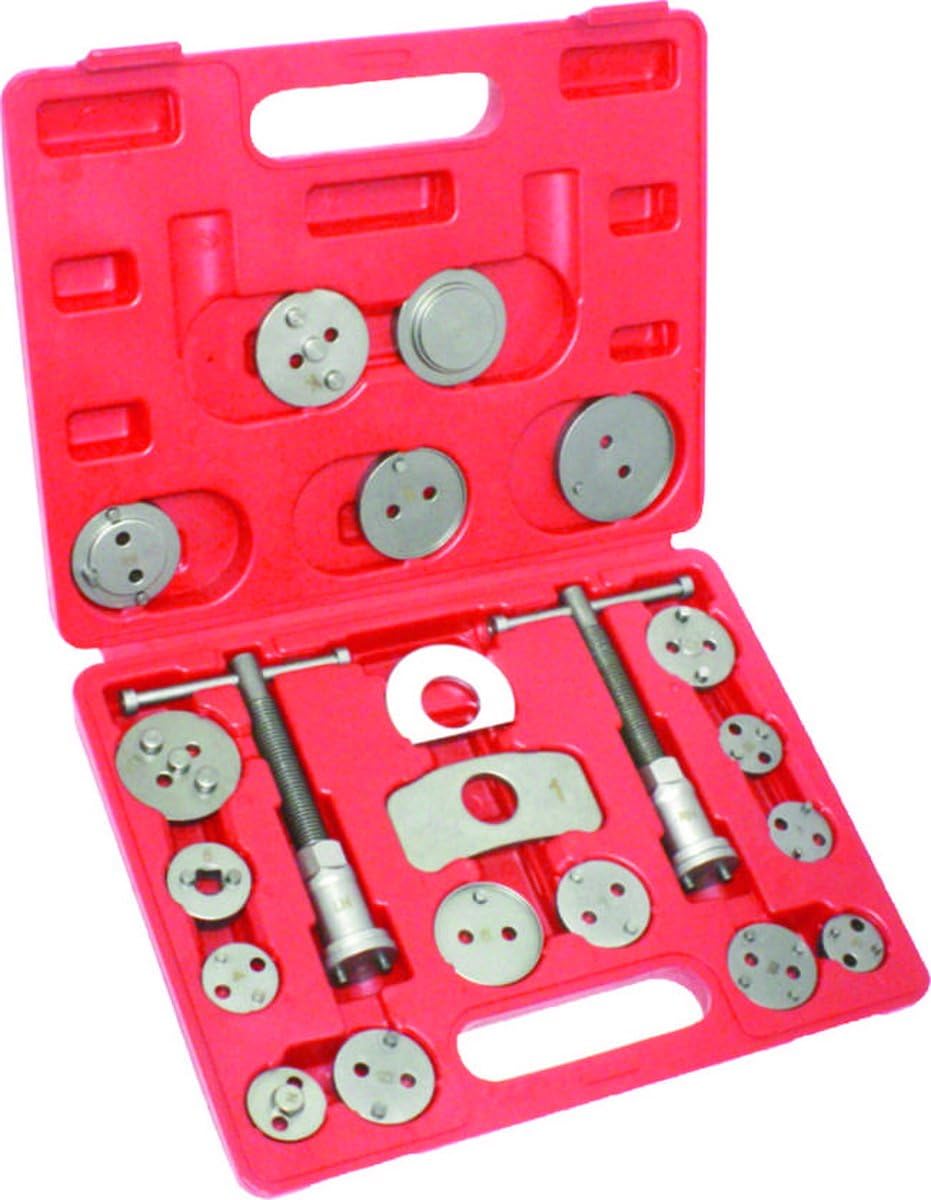
Generic Universal 21pcs Caliper Brake Piston Tool Kit Disc Rewind Wind Back Pads
Category: Automotive
21 piece brake caliper piston rewind tool set Right-hand and left-hand threaded rewind tools Fixed 2 pin drive Reaction plate 17 adaptors to fit most cars Blow moulded storage case (colour may vary from that shown)
Features: The items you ordered will be shipped out in 1-2 business day from Los Angeles，CA. And you will receive it in one week. | The set includes both right-hand and left-hand threaded rewind tools with 2 pin fixed drives, a reaction plate plus 17 adaptors which fit a variety of modern cars. | Includes adaptors for: General Motors, Citreon, Alfa Romeo, Audi, Austin, BMW, Ford, Honda, Jaguar, Mercedes, Mitsuishi, Nissan, Renault, Rover, Toyota, Mazda, Saab, Subaru & VW and many other vehicles. | This 21 Piece Brake Caliper Wind Back Tool Kit enables the rewinding of pistons back into the core on most disc brake calipers. This allows you to service and replace worn brake pads on both wind back and push back type brakes.